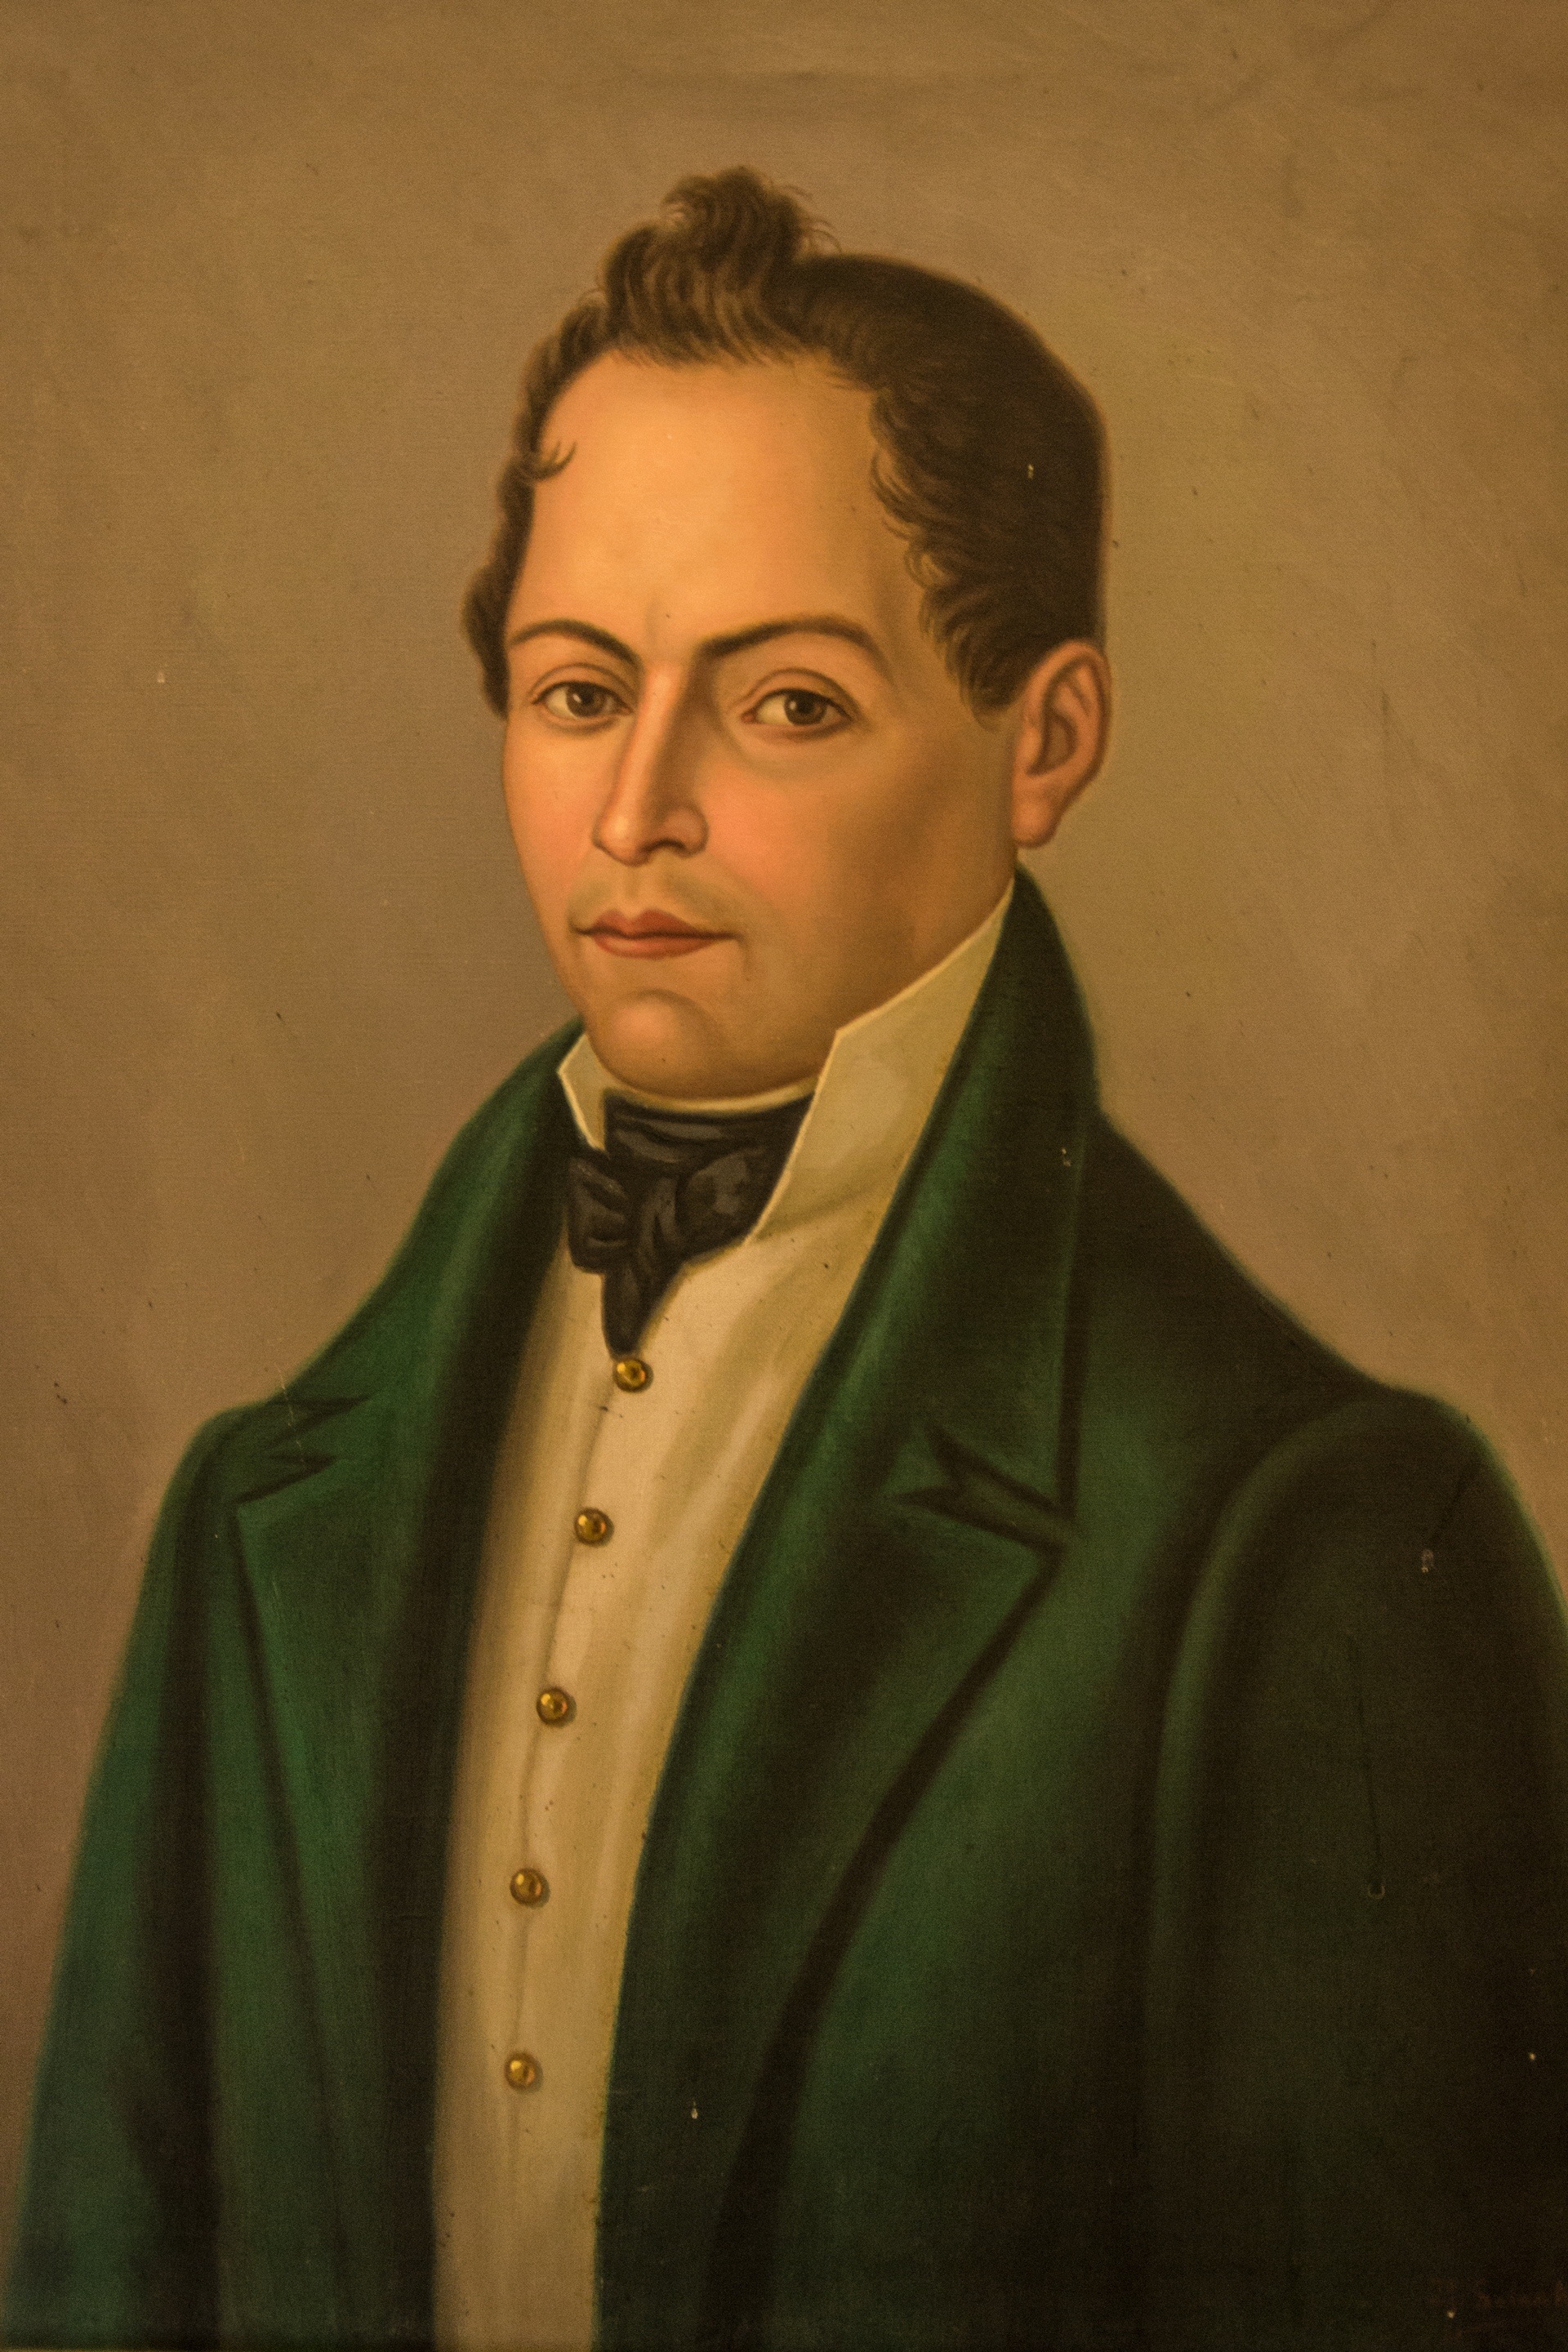
man, person, male, portrait, box, painting, gentleman, history, colombia, formal wear, abbot, colombian history